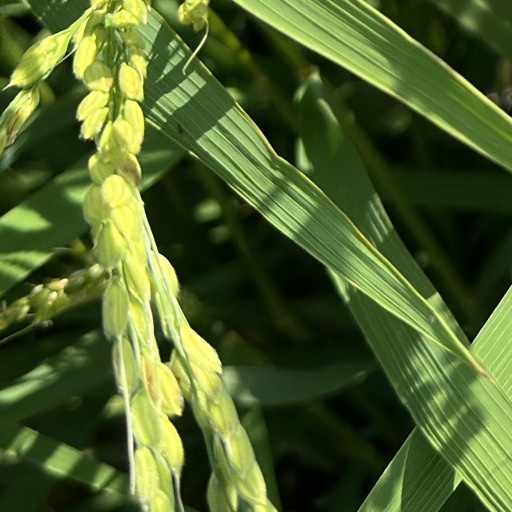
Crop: rice